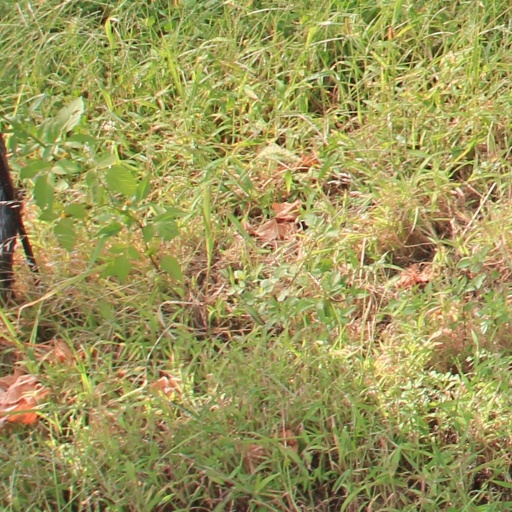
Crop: grape